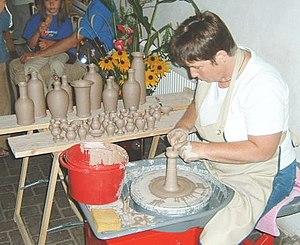
Un tour de potier est, dans le domaine de la poterie, une machine utilisée dans la création de céramiques aux profils arrondis.